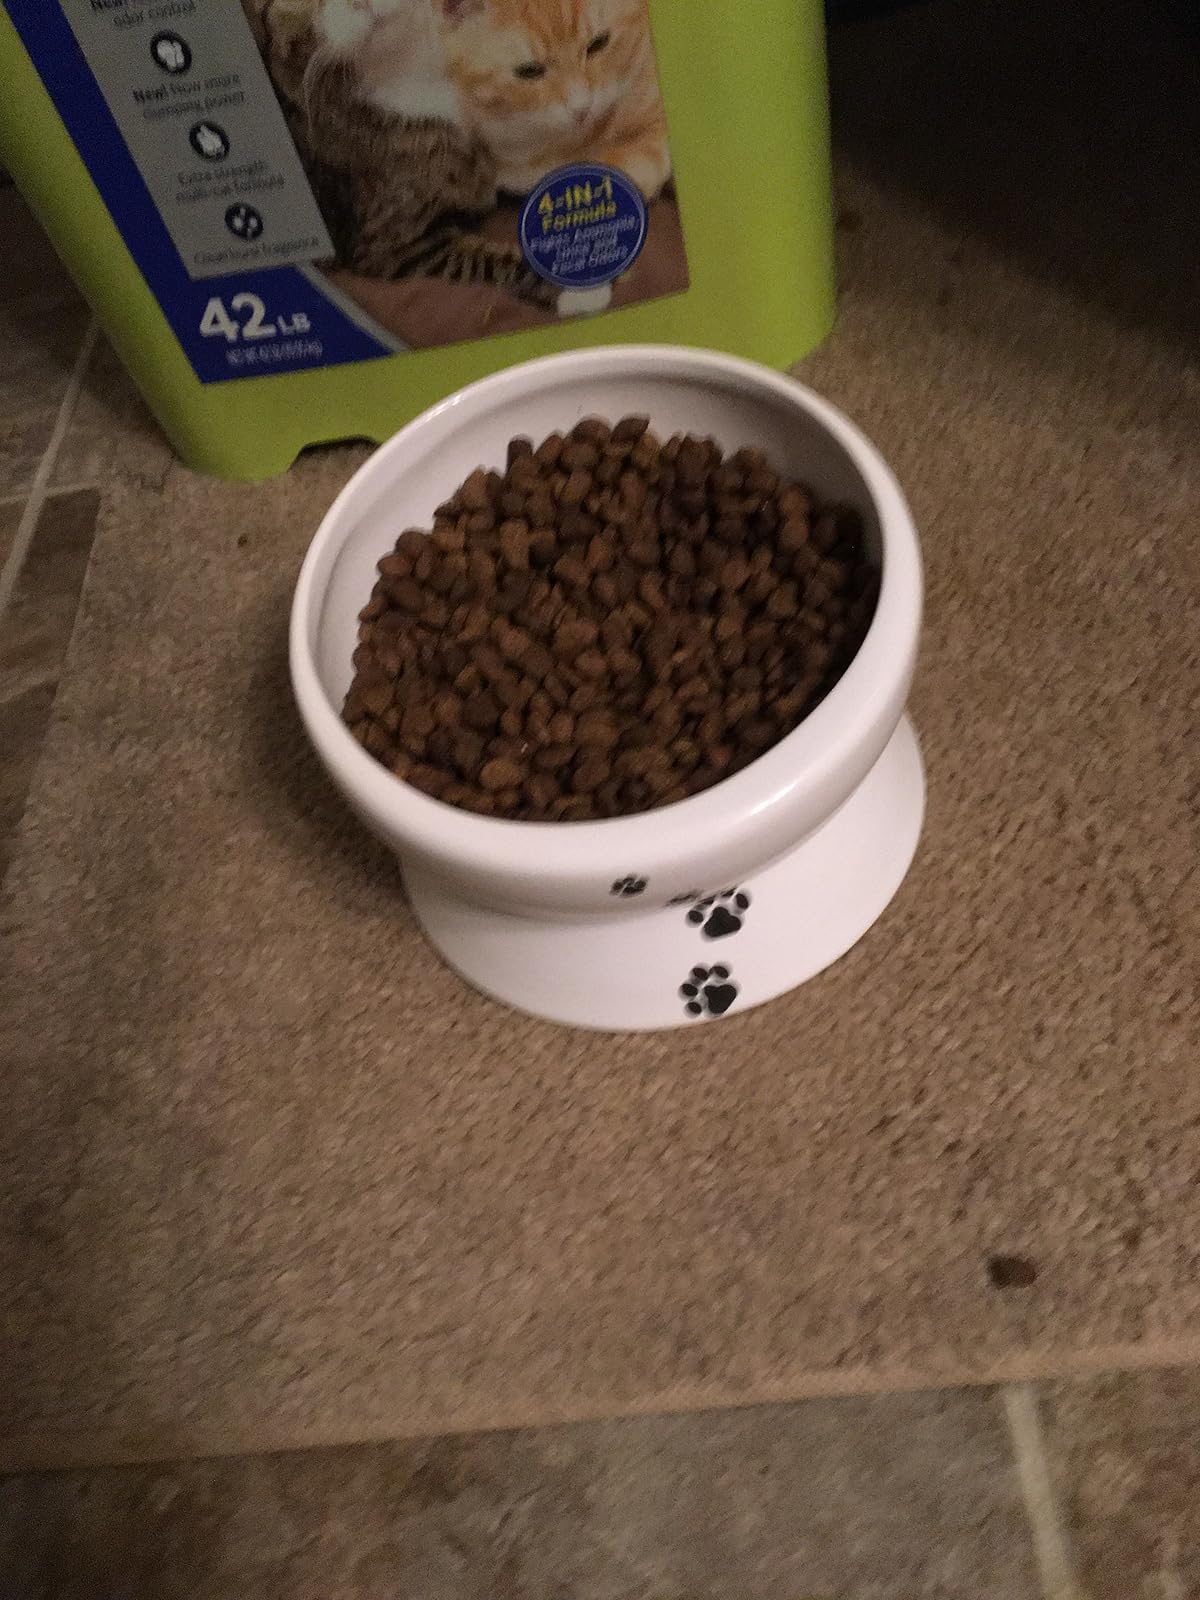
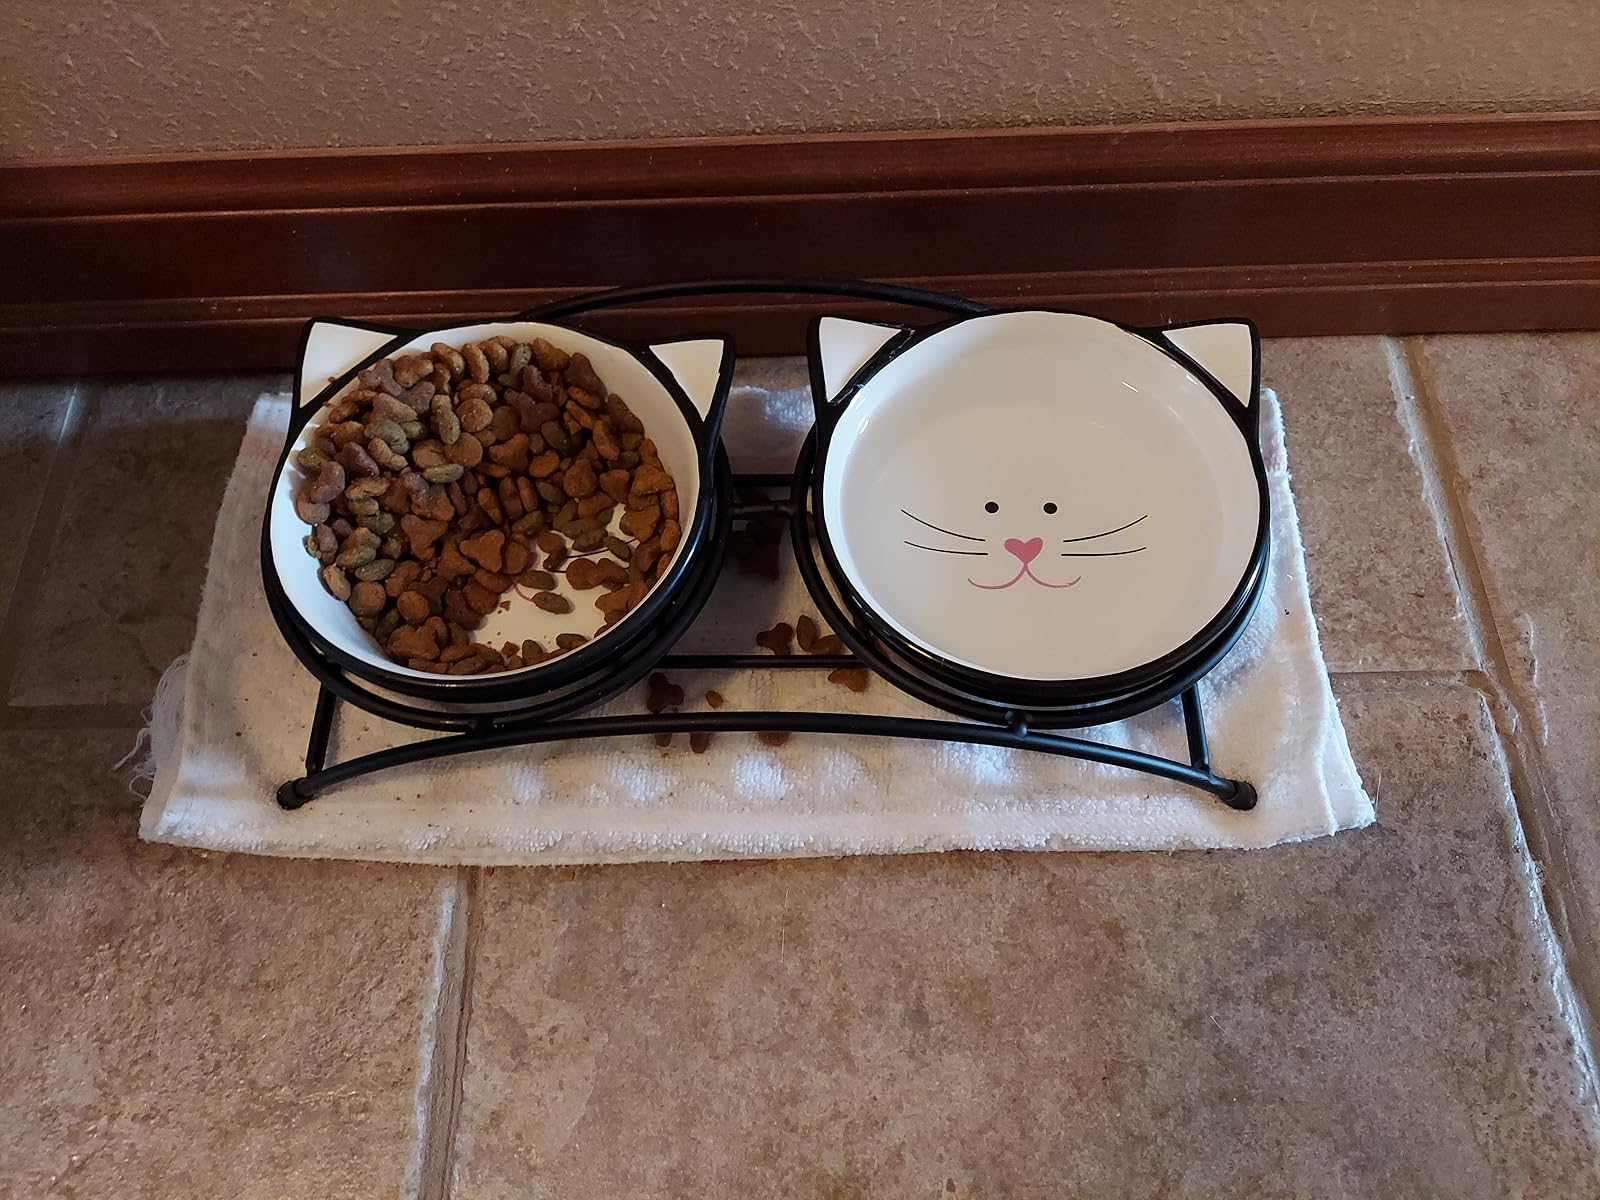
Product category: items_bowl
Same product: no